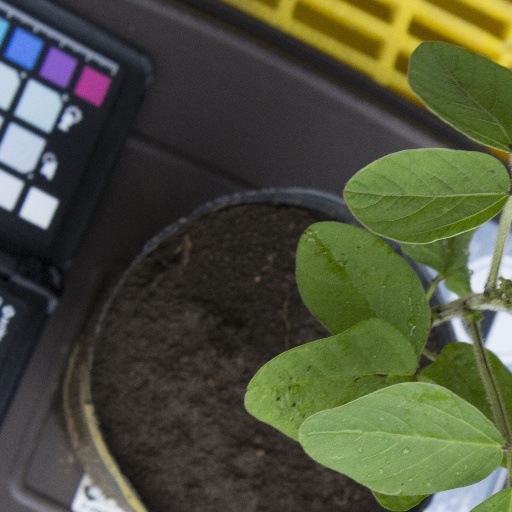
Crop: soybean